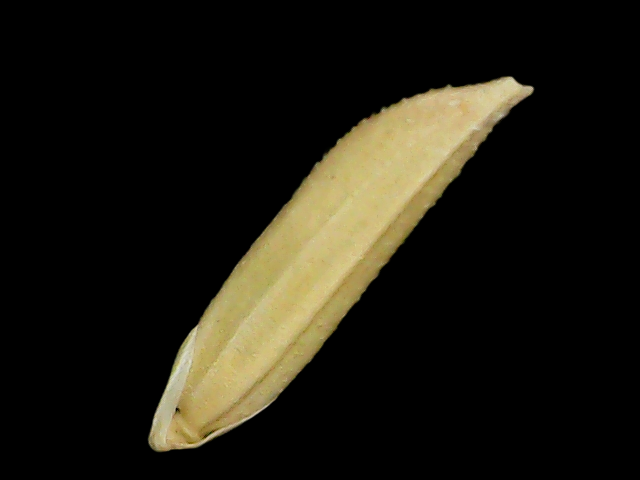
Rice variety: Binadhan25